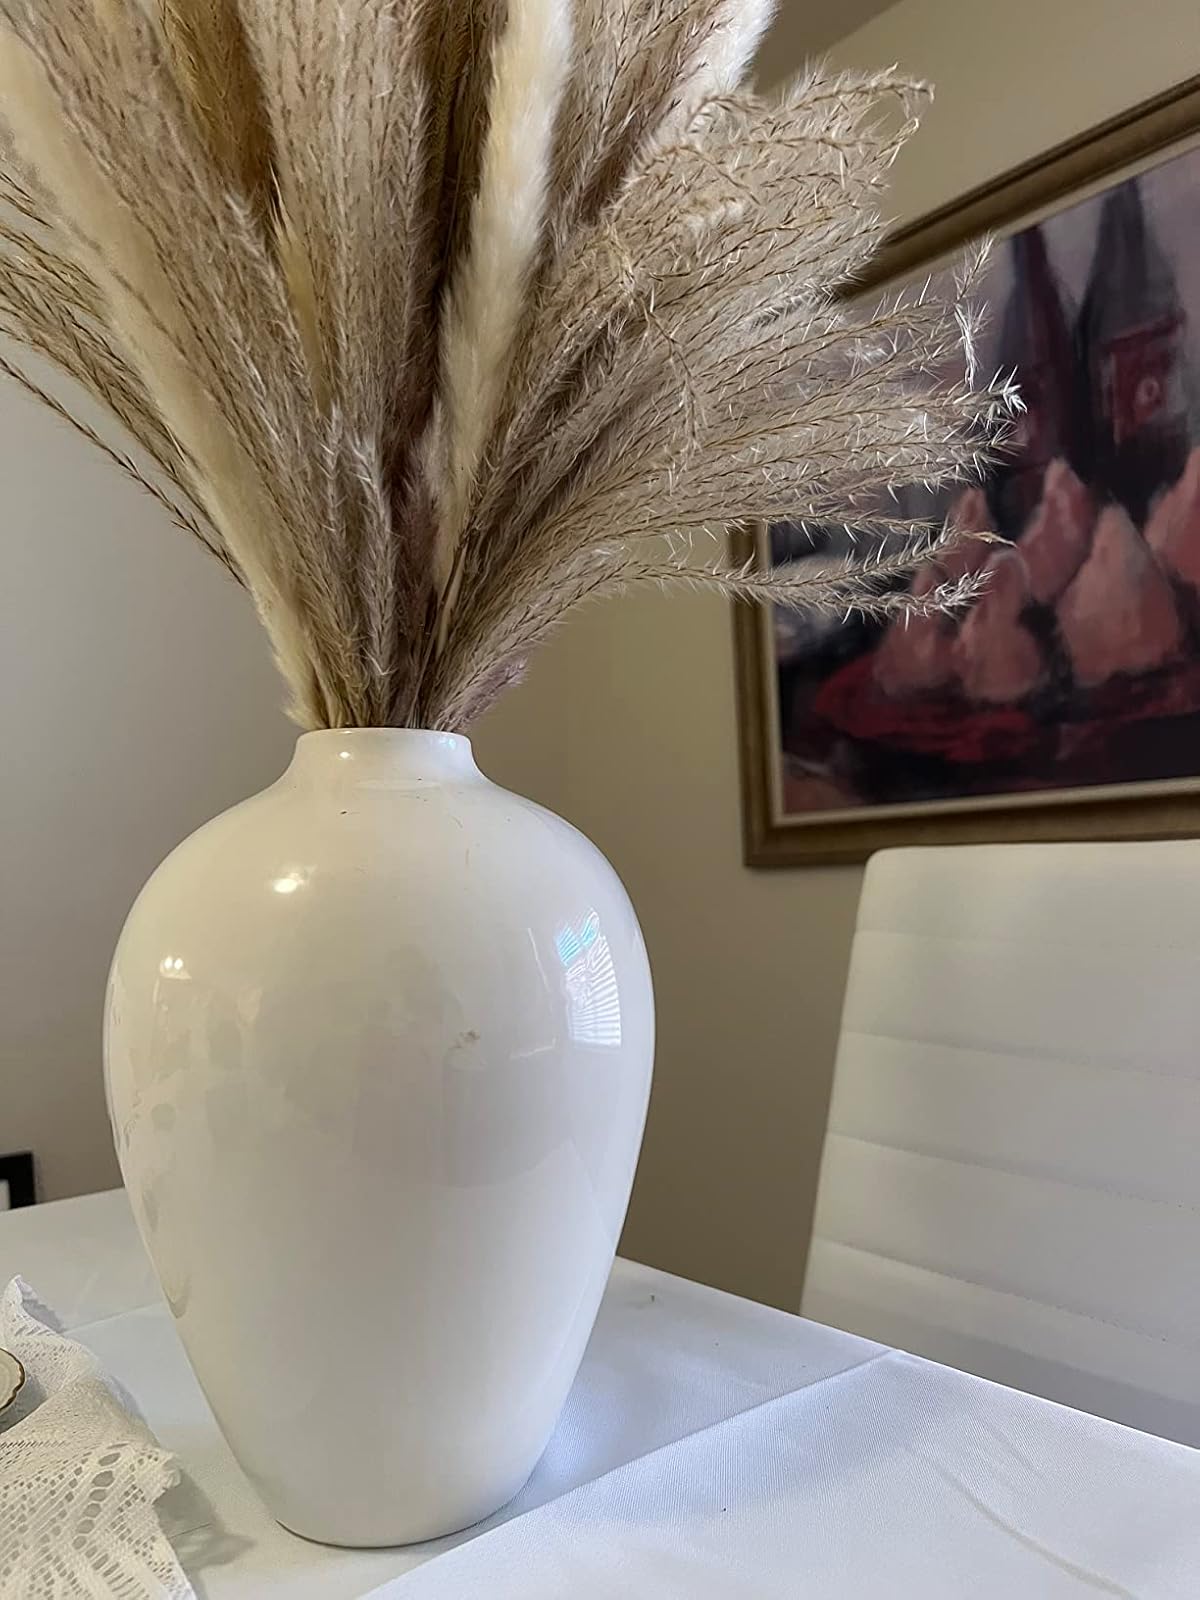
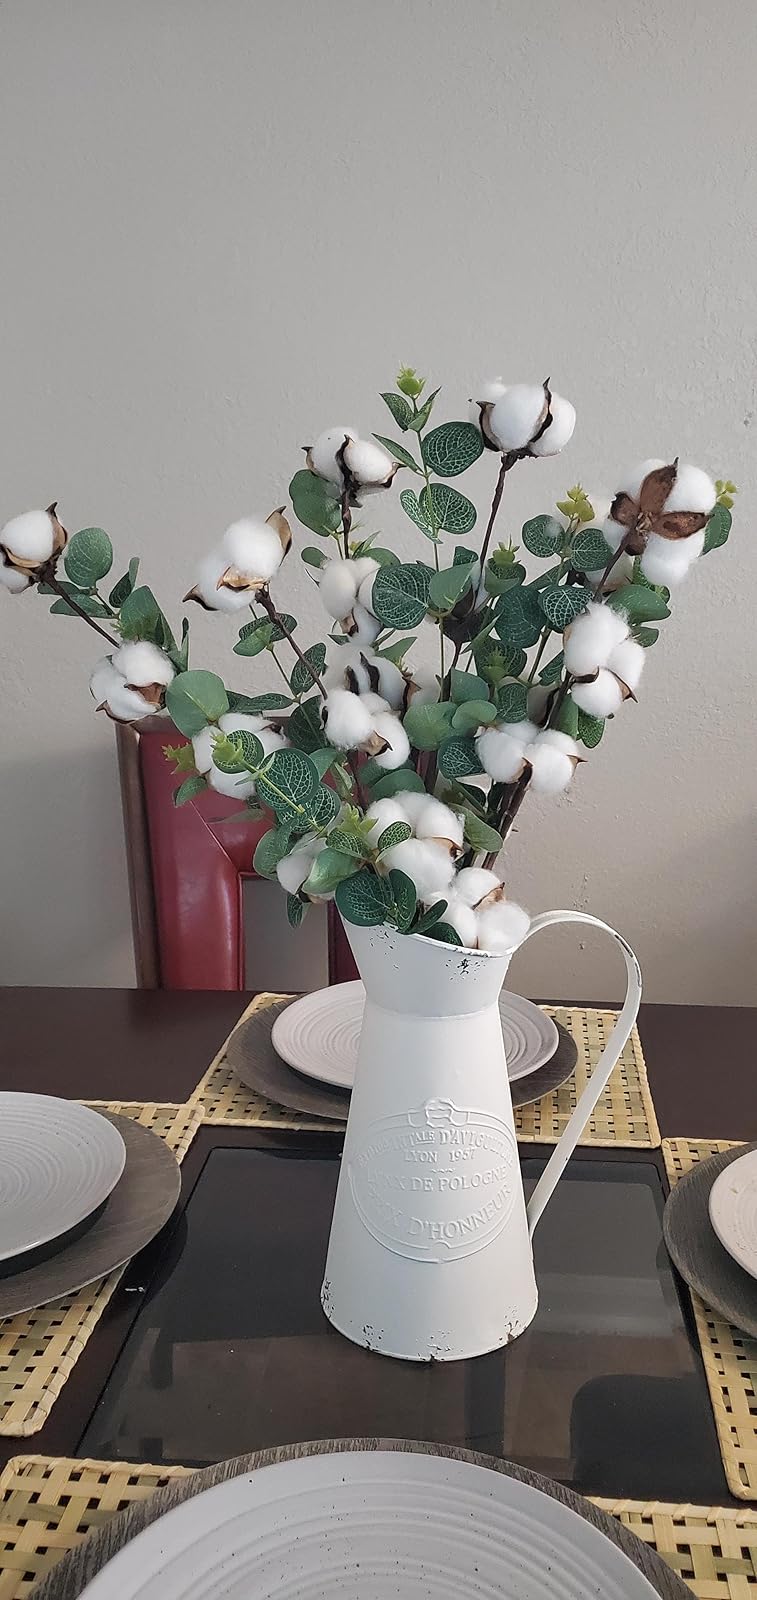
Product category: vase
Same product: no